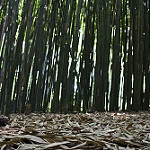
Label: forest